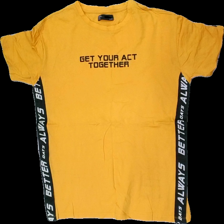
View: front
Type: T-shirt
Category: Ladies
Brand: Bershka (Zara)
Colors: Orange, Black, White
Material: 100% cotton
Pattern: Logo print
Cut: Regular, C-collar
Size: 36
Season: All
Trend: Sports
Price range: 50-100
Recommended usage: Reuse